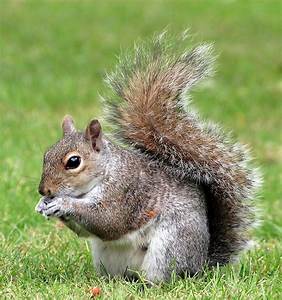
Label: scoiattolo